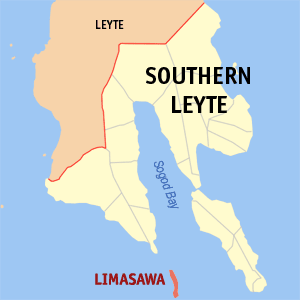
Limasawa est une île et une municipalité de la province de Leyte du Sud, aux Philippines.